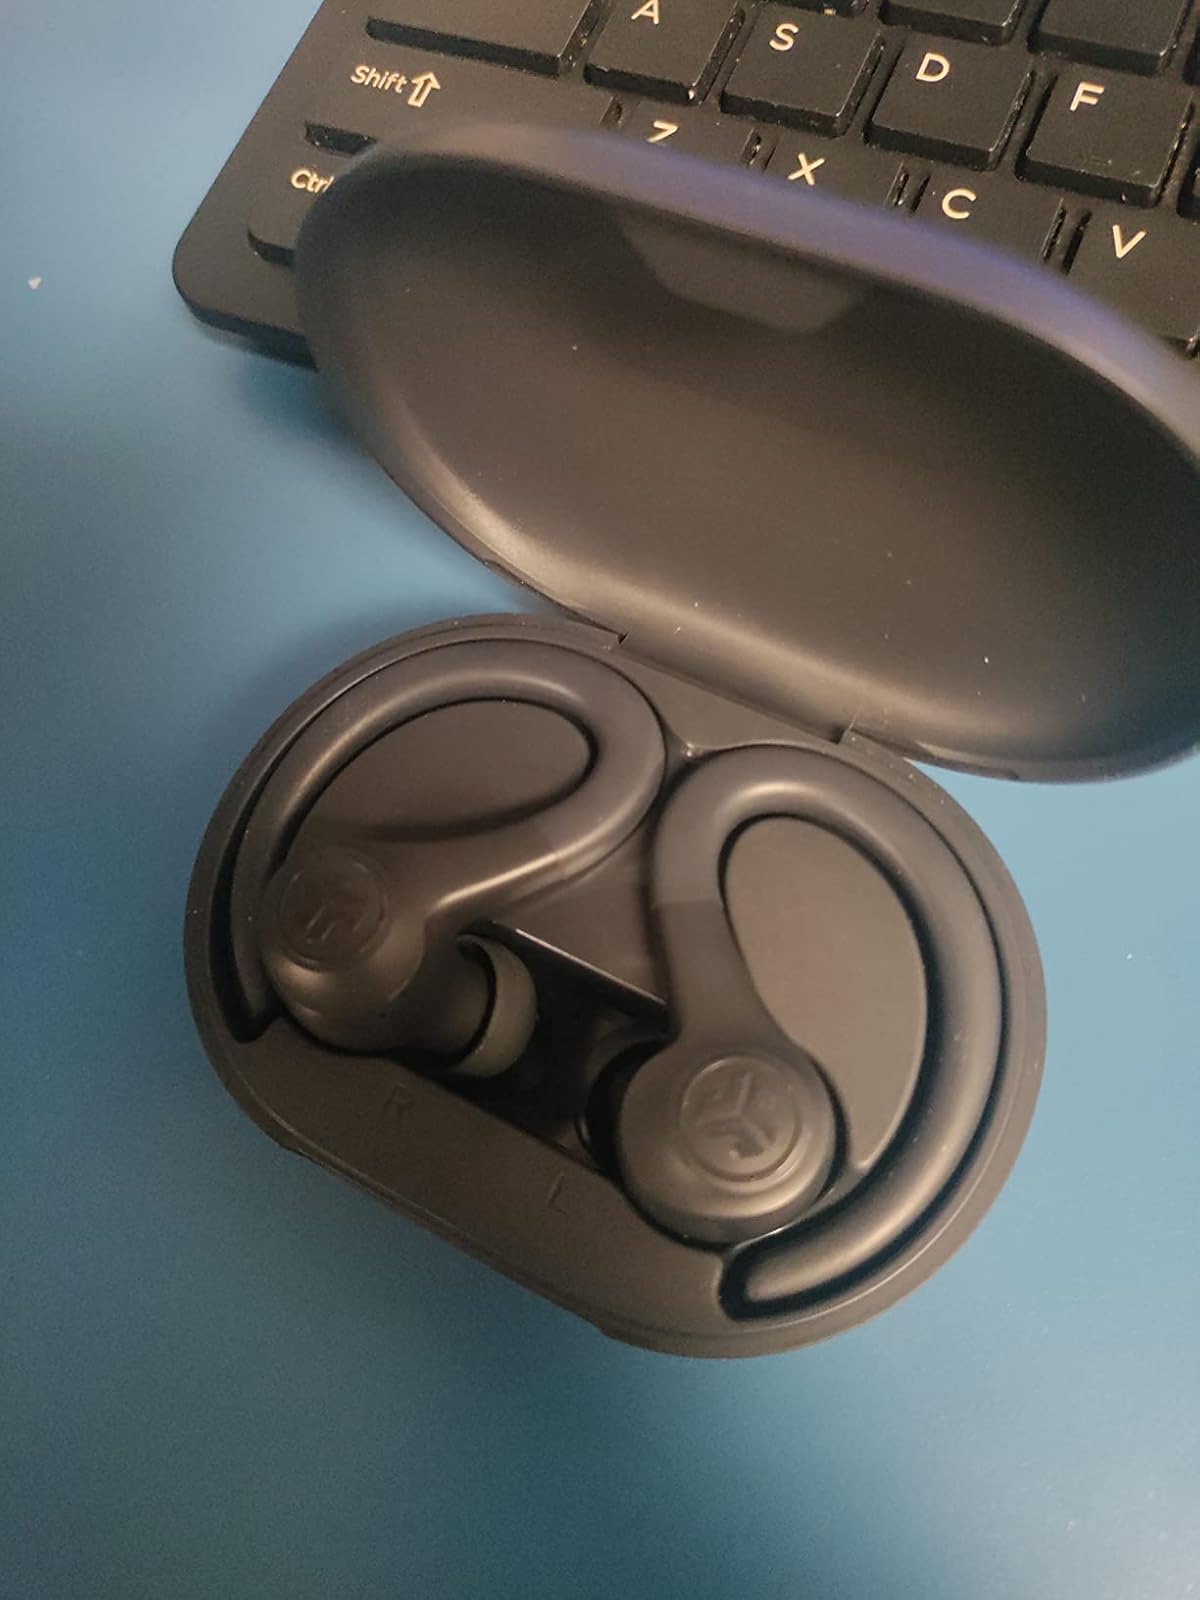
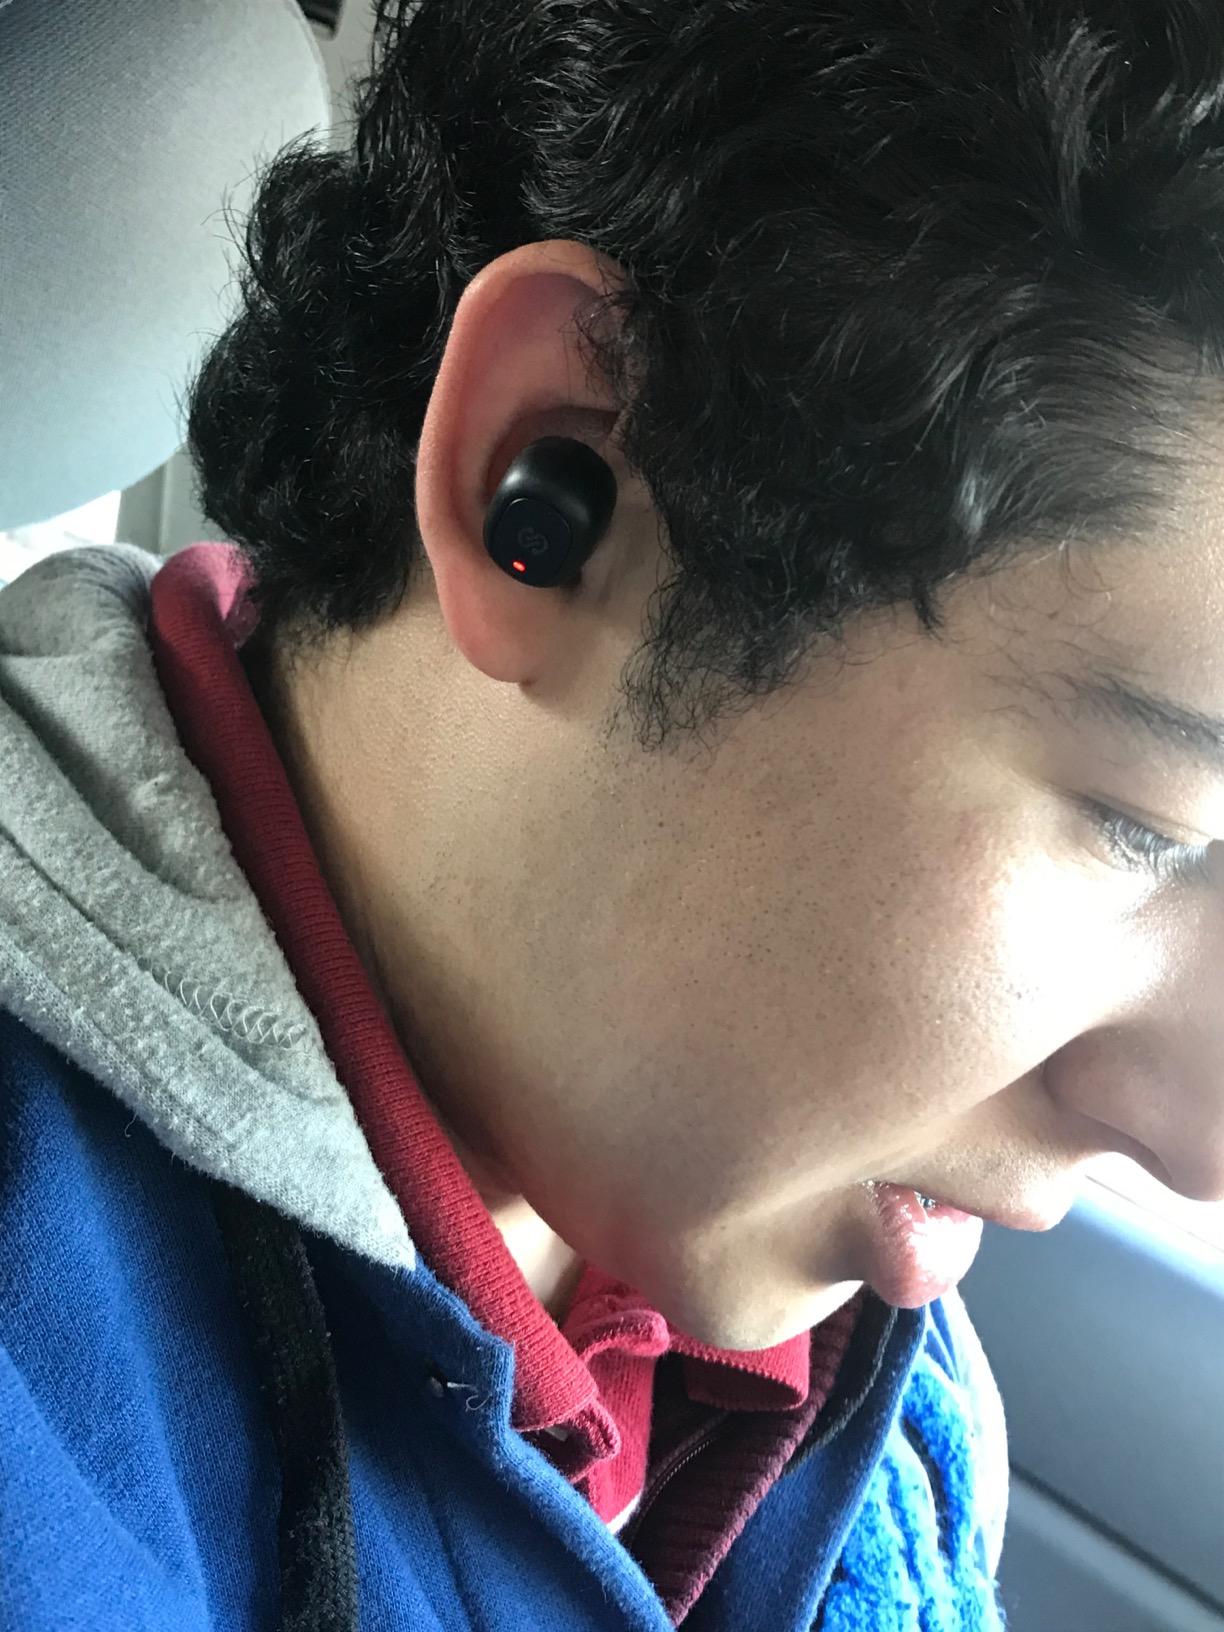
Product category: earbuds
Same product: no